Memento (film)

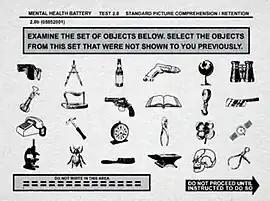
The Special Edition DVD's menus are arranged as items in a psychological test. Highlighting certain objects leads to special features.

"Memento" was released on DVD and VHS in the United States and Canada on September 4, 2001, and in the United Kingdom on January 14, 2002. The UK edition contains a hidden feature that allows the viewer to watch the film in chronological order. The Canadian version does not have this feature but the film chapters are set up to do this manually or through DVD programming. The original US release does not have the chronological feature nor are the chapters set up correctly to do it.